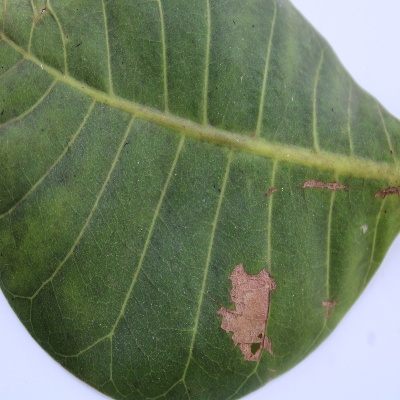
Crop: Cashew
Condition: leaf miner